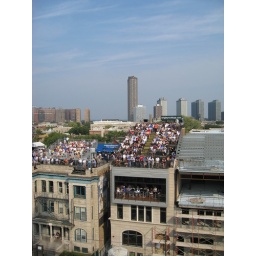
Cubs Party in the lounge across the street